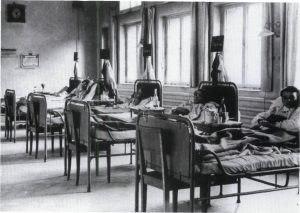
La Hunger Strike Medal est une médaille en argent décernée par la Women's Social and Political Union aux suffragettes qui ont mené une grève de la faim en prison, pour exiger la reconnaissance de leur statut de prisonnières politiques alors qu'elles purgeaient des peines liées à leurs activités en faveur du droit de vote des femmes. Un certain nombre de ces prisonnières ont été nourries de force.